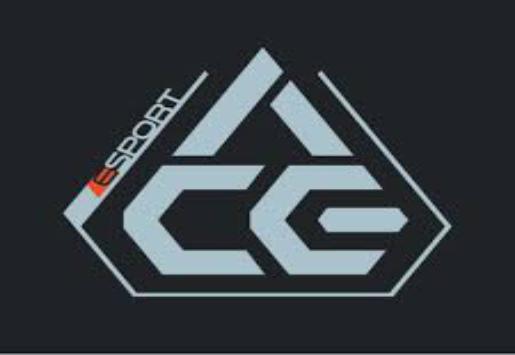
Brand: ACE Team
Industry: Others